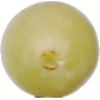
Label: Grape White 2